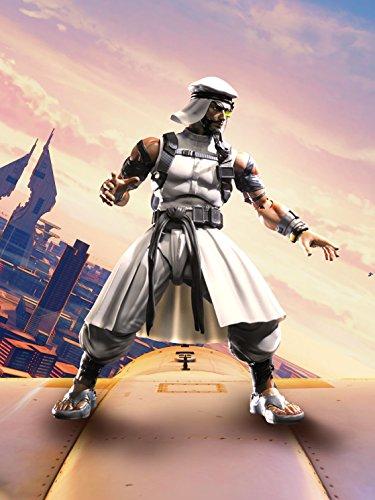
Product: TAMASHII NATIONS Bandai S.H.Figuarts Rashid Street Fighter V Action Figure
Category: Toys & Games | Toy Figures & Playsets | Action Figures
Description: Cammy, the popular femme fatale from Street Fighter V, and her arch-rival Rashid join S.H.Figurarts in a spectacular one-two punch.
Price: $45.40
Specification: ProductDimensions:3x3x6inches|ItemWeight:3.52ounces|ShippingWeight:8.8ounces(Viewshippingratesandpolicies)|DomesticShipping:ItemcanbeshippedwithinU.S.|InternationalShipping:ThisitemcanbeshippedtoselectcountriesoutsideoftheU.S.LearnMore|ASIN:B06XT9CHLN|Itemmodelnumber:BAN15829|Manufacturerrecommendedage:15yearsandup